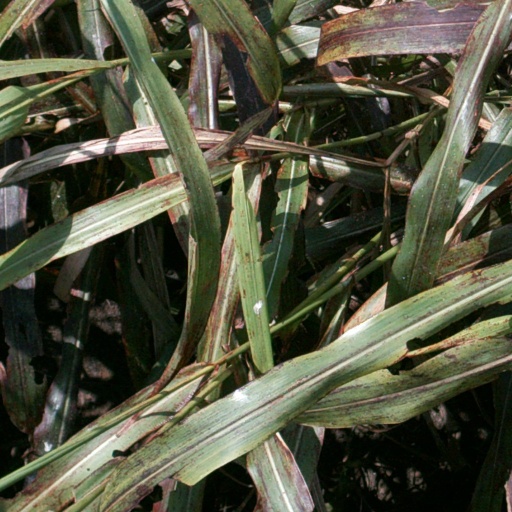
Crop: sorghum